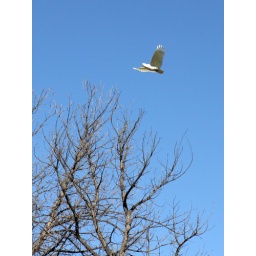
Clear blue skies. Not a cloud in sight. (But the occasional cockatoo.)